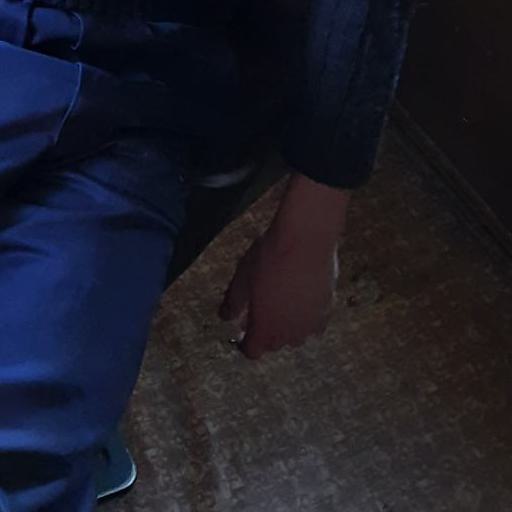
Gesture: no_gesture